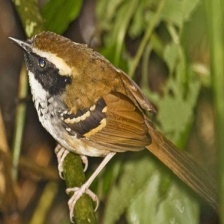
Species: ANTBIRD
Scientific name: THAMNOPHILIDAE